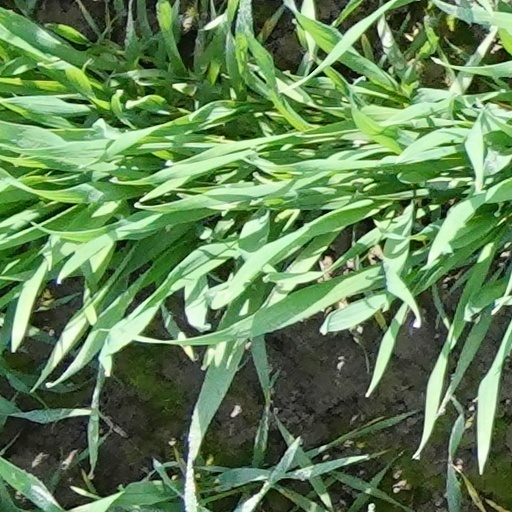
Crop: wheat